General Staff (Switzerland)

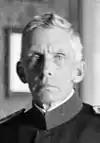
Theophil Sprecher von Bernegg (seen here) was the second longest serving Chief of the General Staff.

The General Staff of the Swiss Armed Forces was the managing military staff of Switzerland. It was led by a Chief of the General Staff who held the rank of Korpskommandant (NATO: OF-8). He/she was effectively the highest-ranking officer in the Swiss military. Until 1830, the general staff consisted of 12 to 24 federal colonels and a few lieutenant colonels with experience in serving foreign armies. In 1865, the Federal Staff Office was created, with its responsibility being to maintain the Swiss combat readiness for war. In 1948, most of the services of the Federal Military Department were grouped together in the General Staff. After the Second World War, General Staff training was increasingly a precondition for the assumption of an army unit command. It operated until the end of 2003, when the reforms of Armee XXI introduced the position of Chief of the Armed Forces. Until its reorganization, the General Staff was the highest level of command in the Swiss Armed forces, with the Chief of the General Staff acting as the "primus inter pares" (first among equals). Even after the reform of the army, the military continued to utilize, General Staff officers, who are trained in the General Staff School to become senior management assistants in the armed forces.